Casino hotel

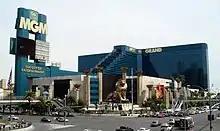
MGM Grand Las Vegas is a casino hotel located on the Las Vegas Strip in Clark County, Nevada

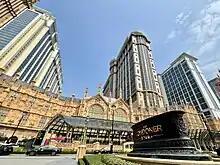
The Londoner Macao is a casino hotel in Macau, China

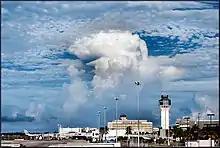
Luis Muñoz Marin International Airport in San Juan, Puerto Rico, features a casino hotel

A casino hotel is an establishment consisting of a casino with temporary lodging provided in an on-premises hotel. Customers receive the benefits of both gambling facilities and lodging. Since the casino and hotel are located on the same premises, a gambler's necessities can be provided for in one location.